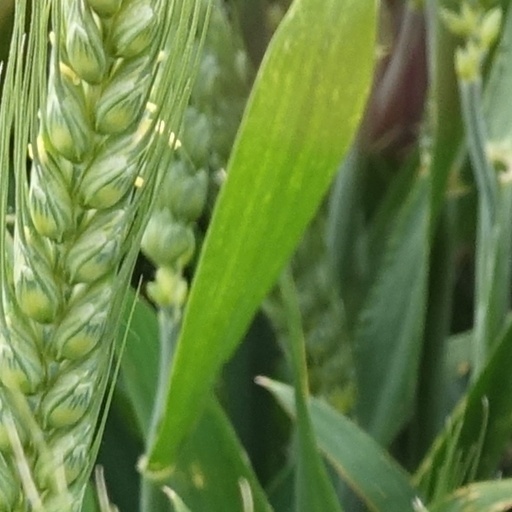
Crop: wheat